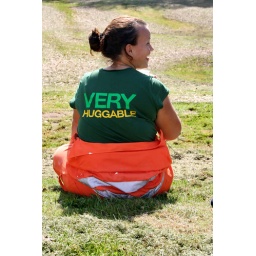
so cute on my last building weekend in DNS history